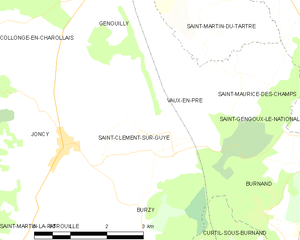
Carte des communes françaises